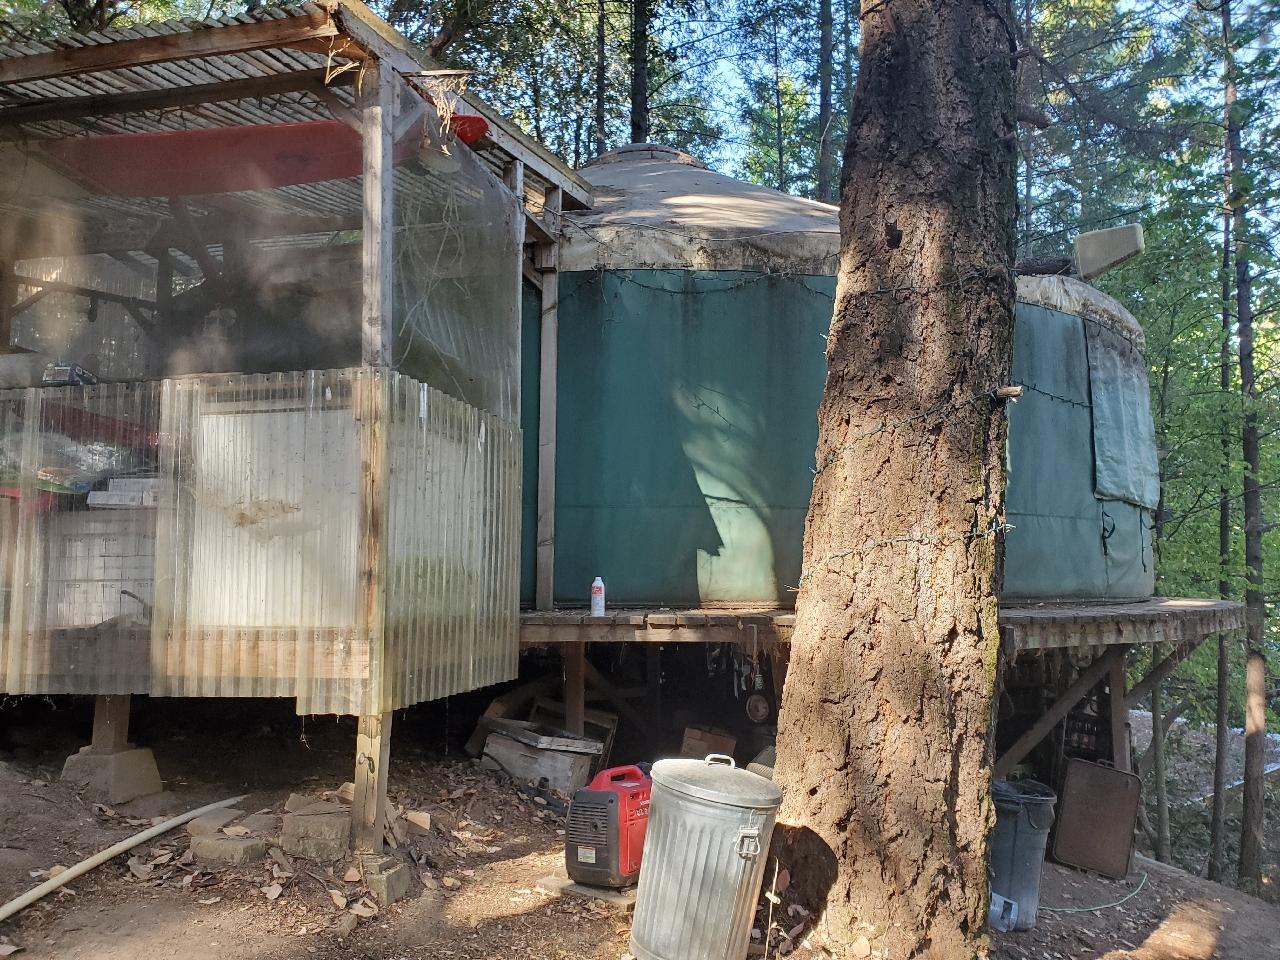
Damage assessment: no_damage